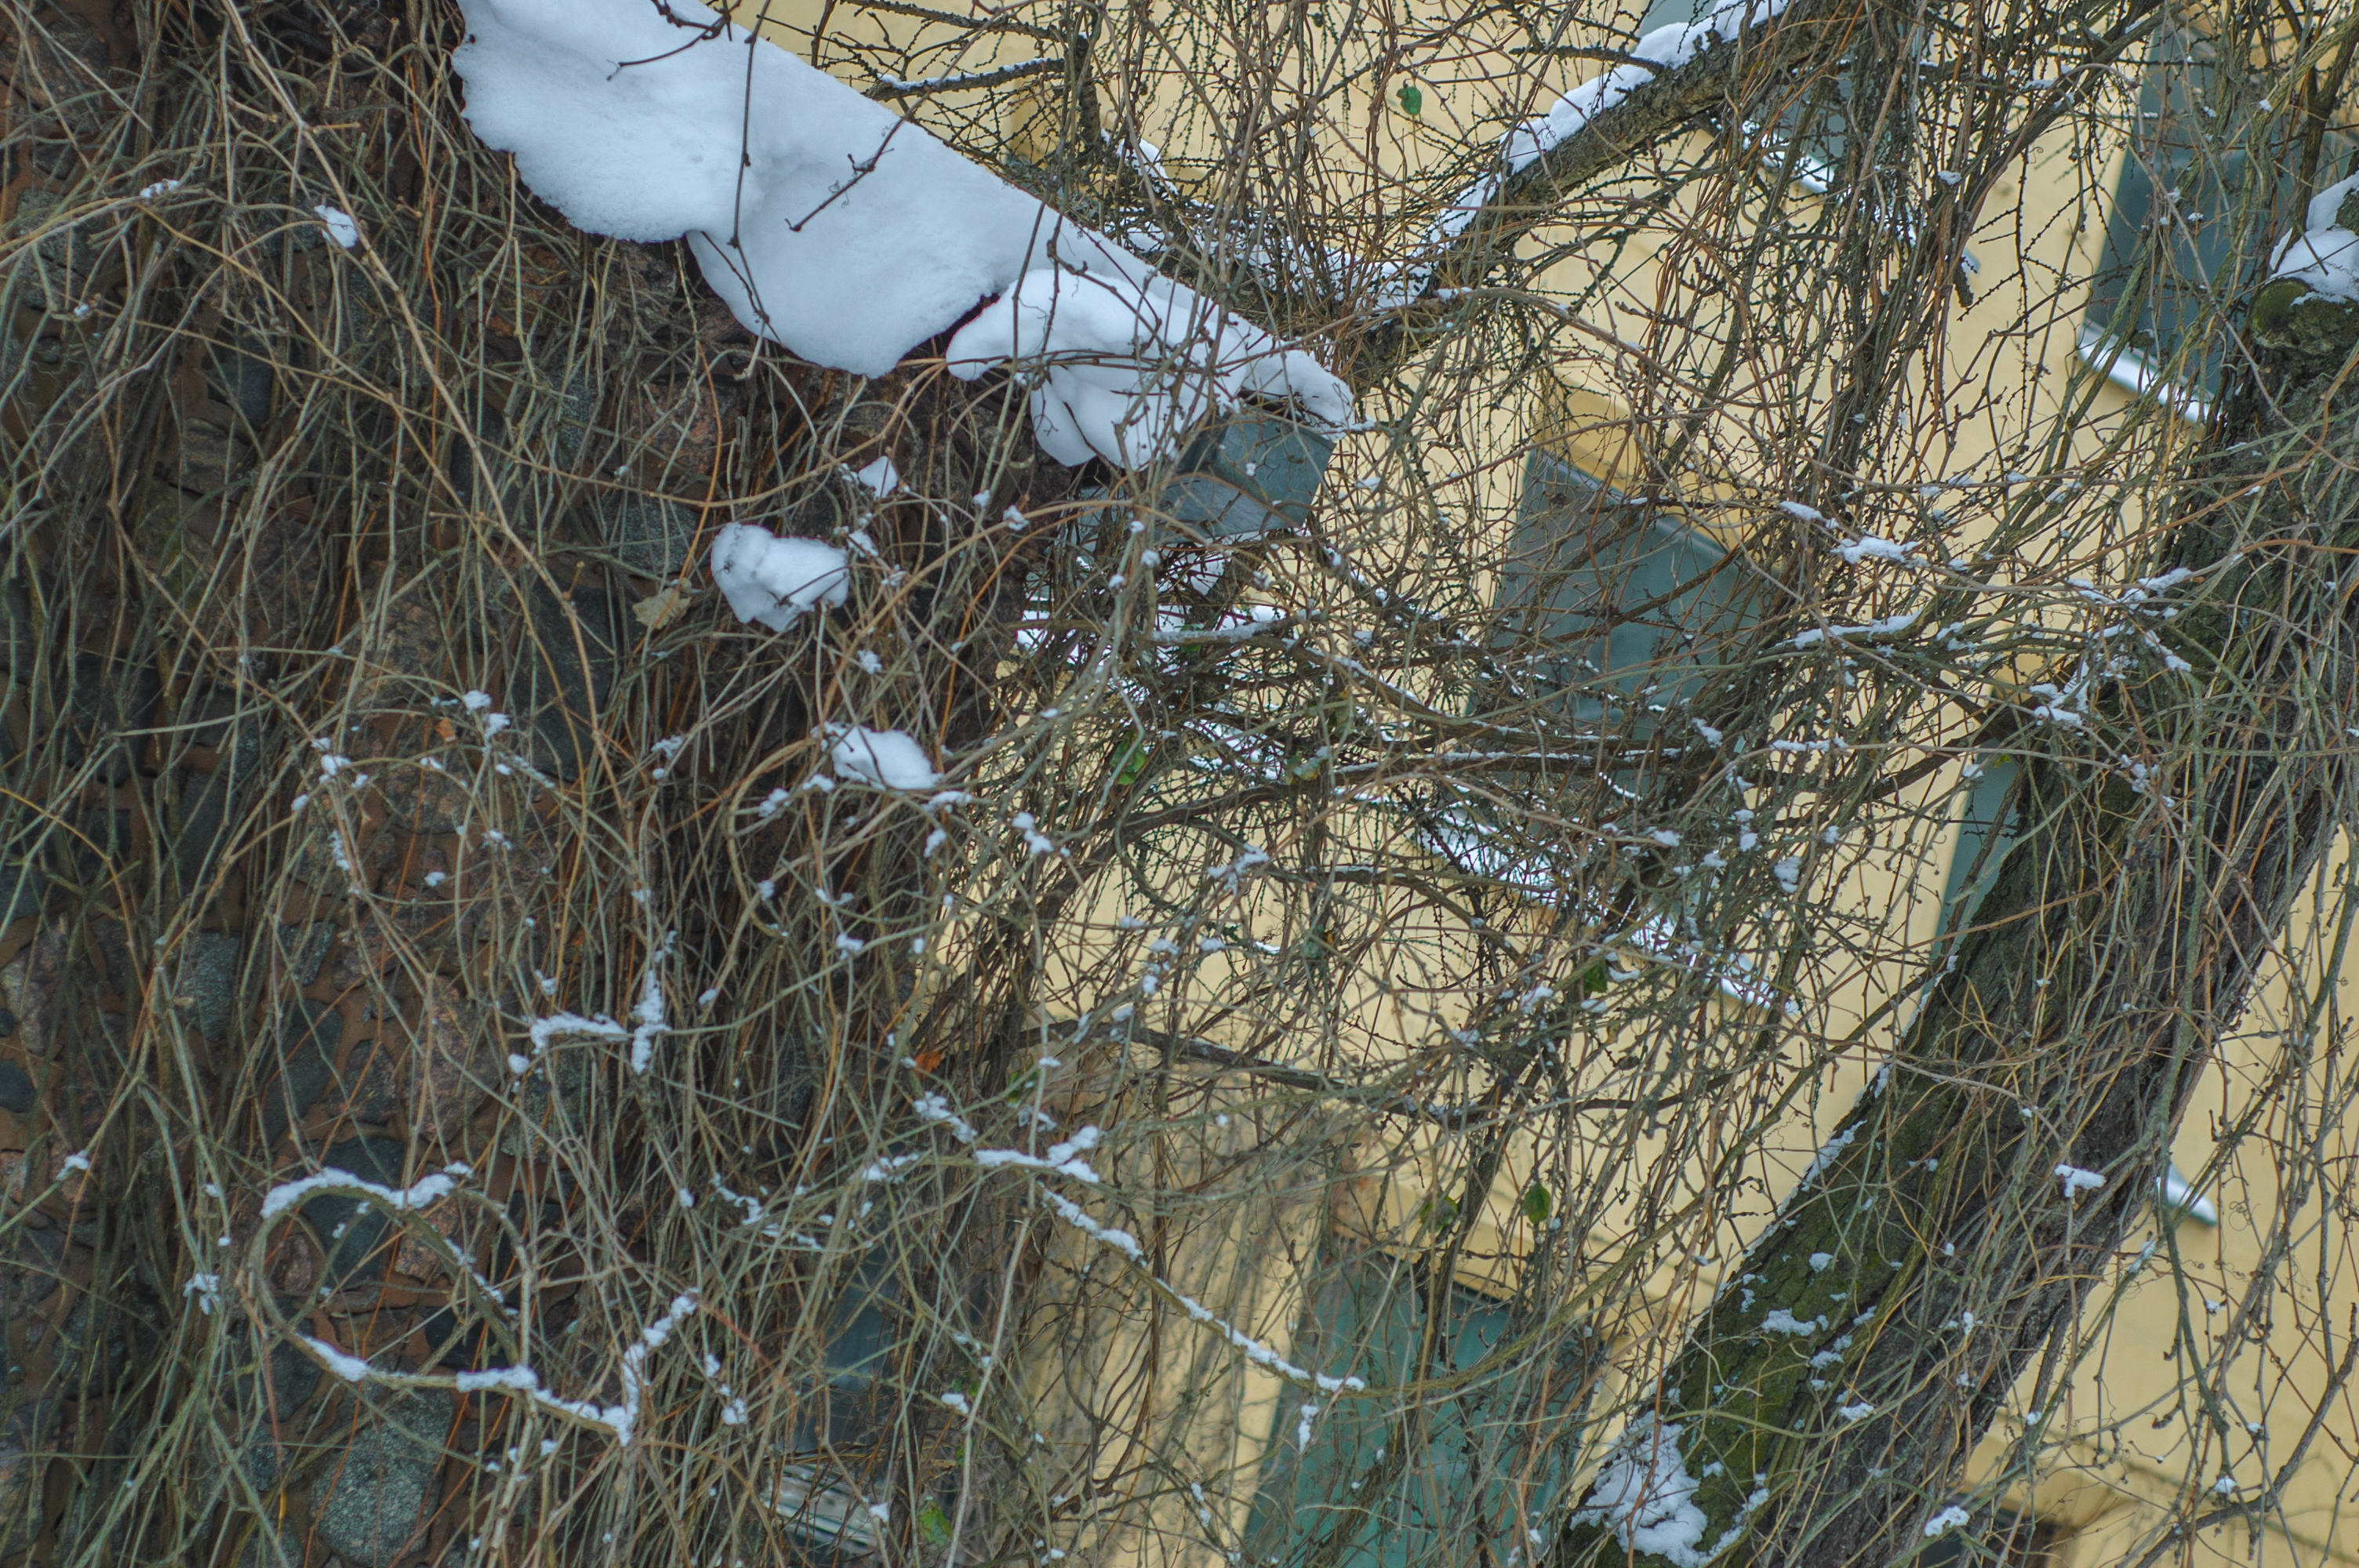
images, plant, twig, wood, snow, grass, trunk, freezing, pattern, tree, winter, frost, wildlife, natural landscape, plant stem, forest, circle, reflection, building, birch family